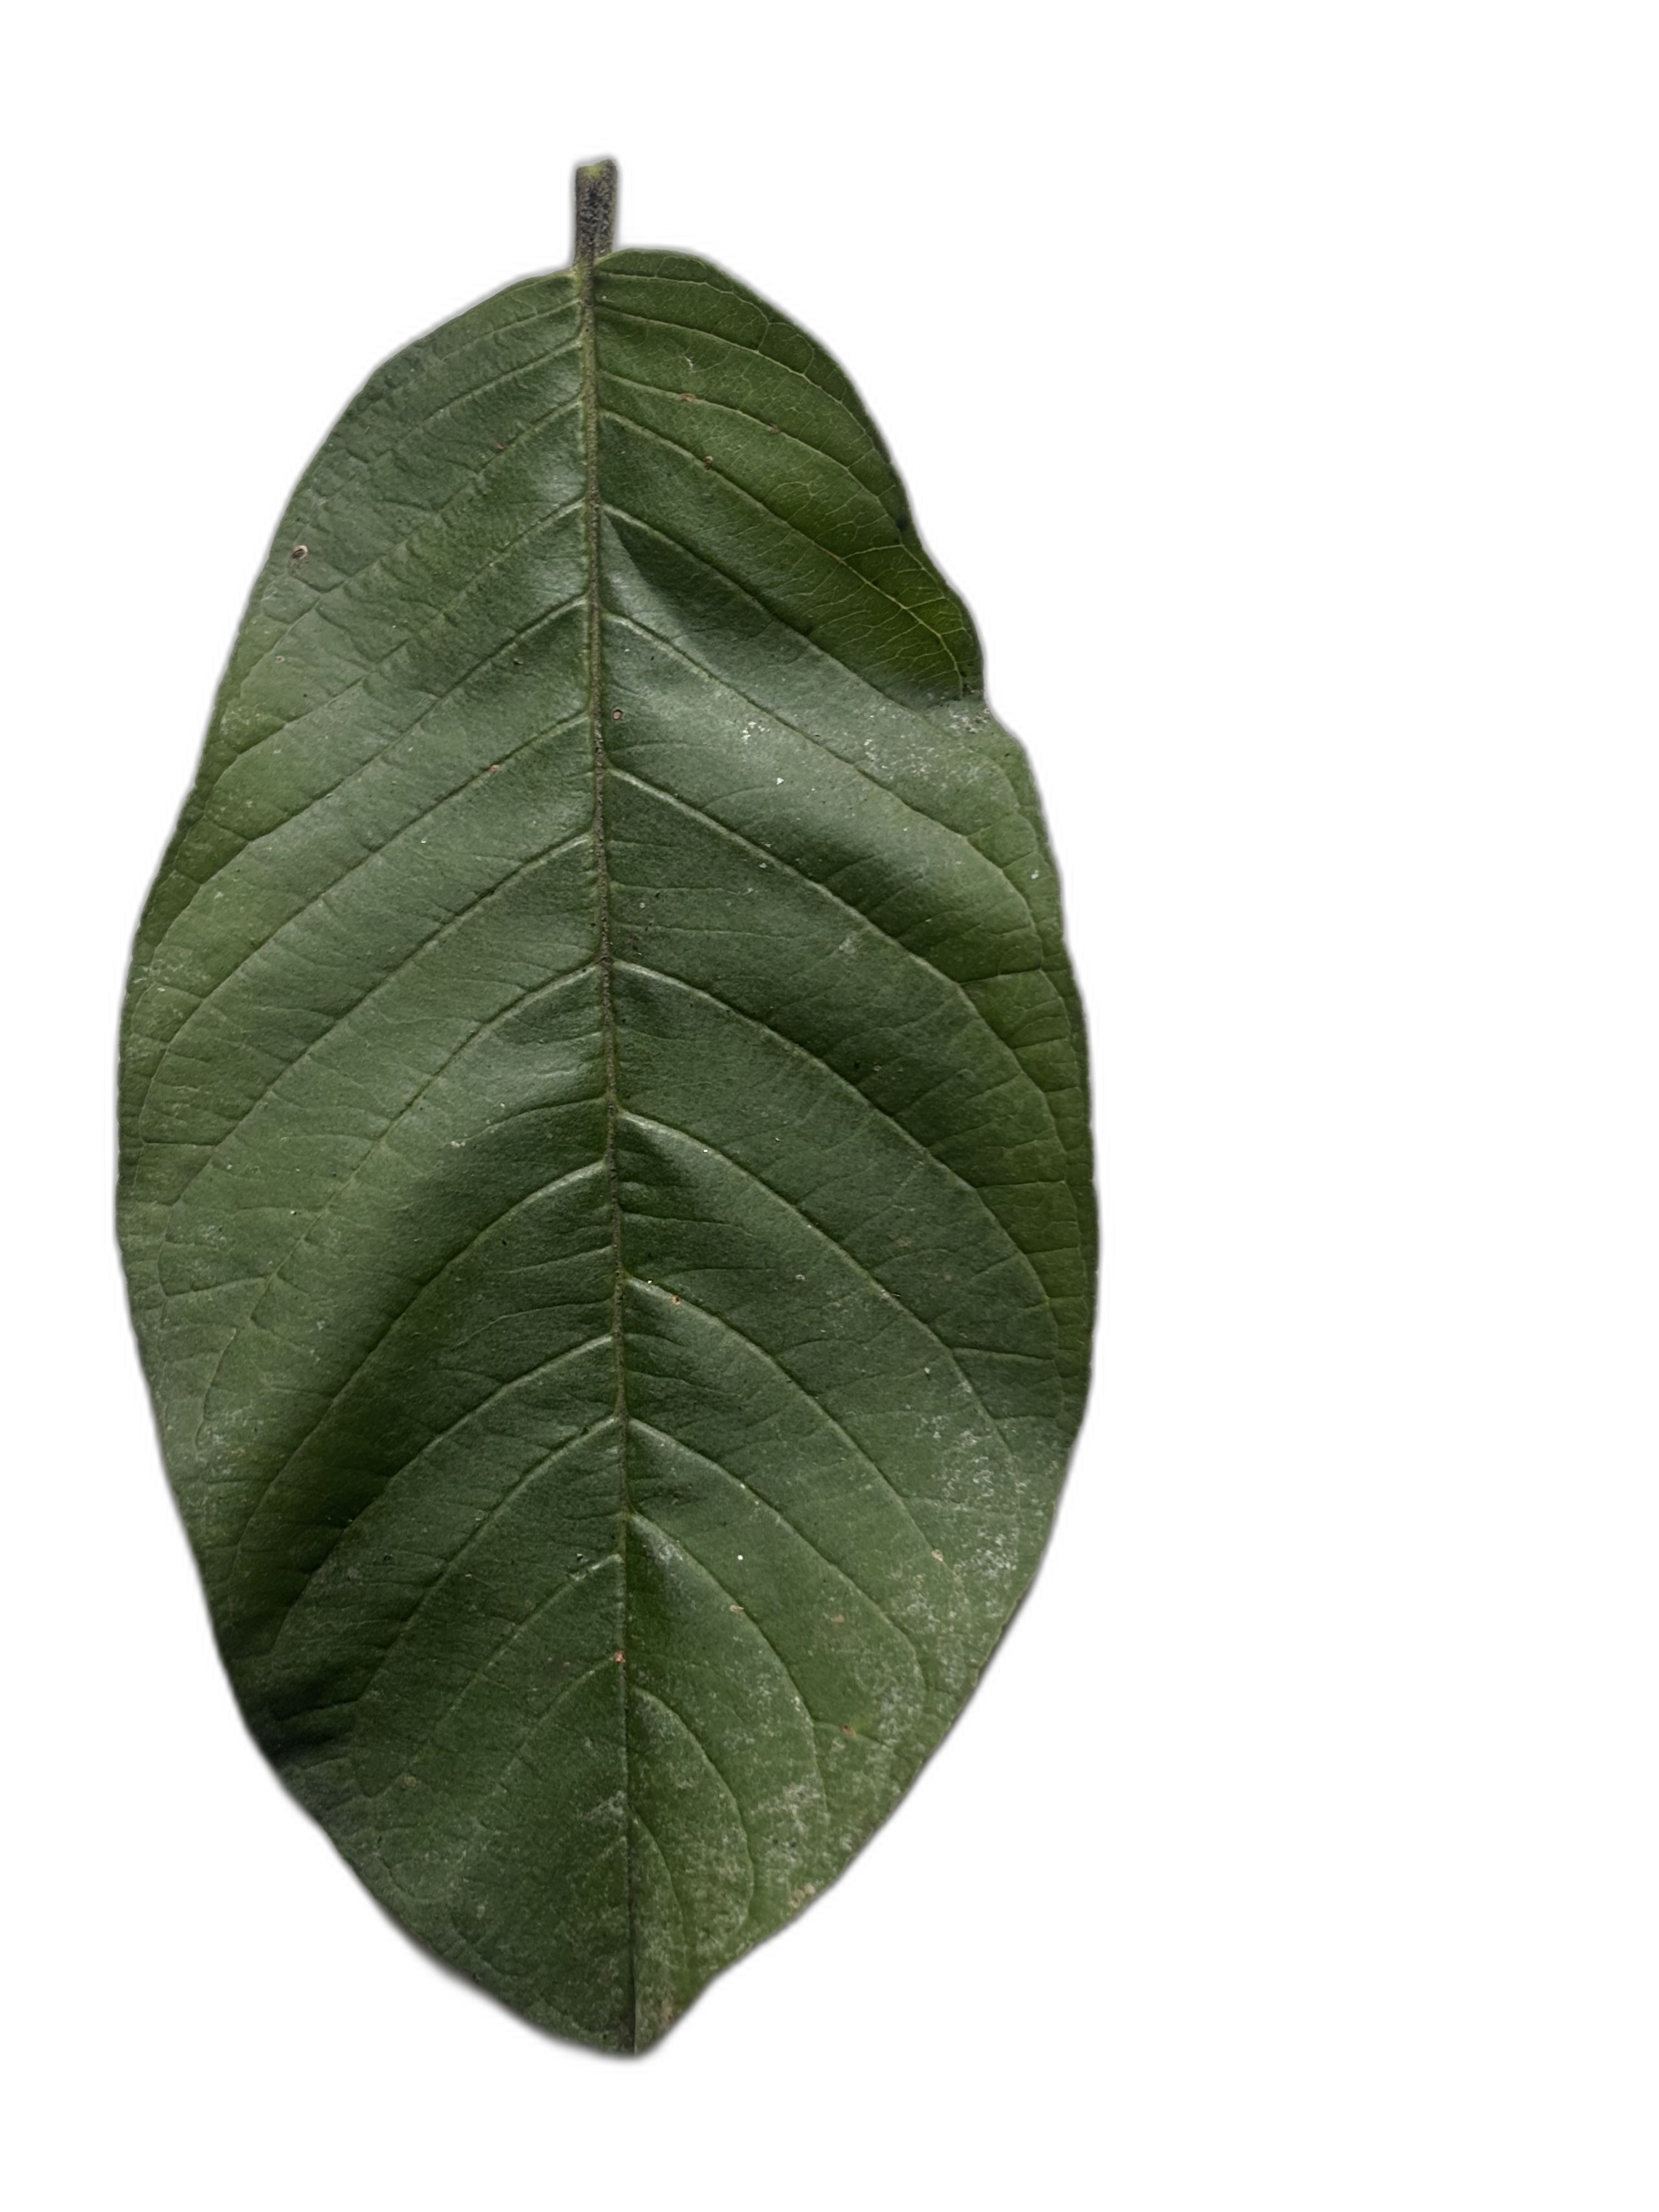
Plant part: leaf
Disease: Healthy